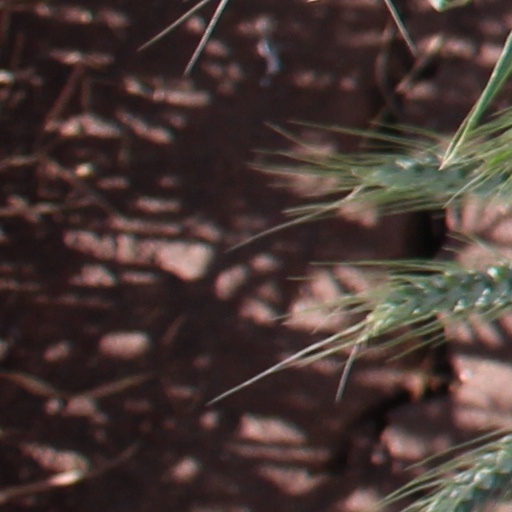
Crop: wheat